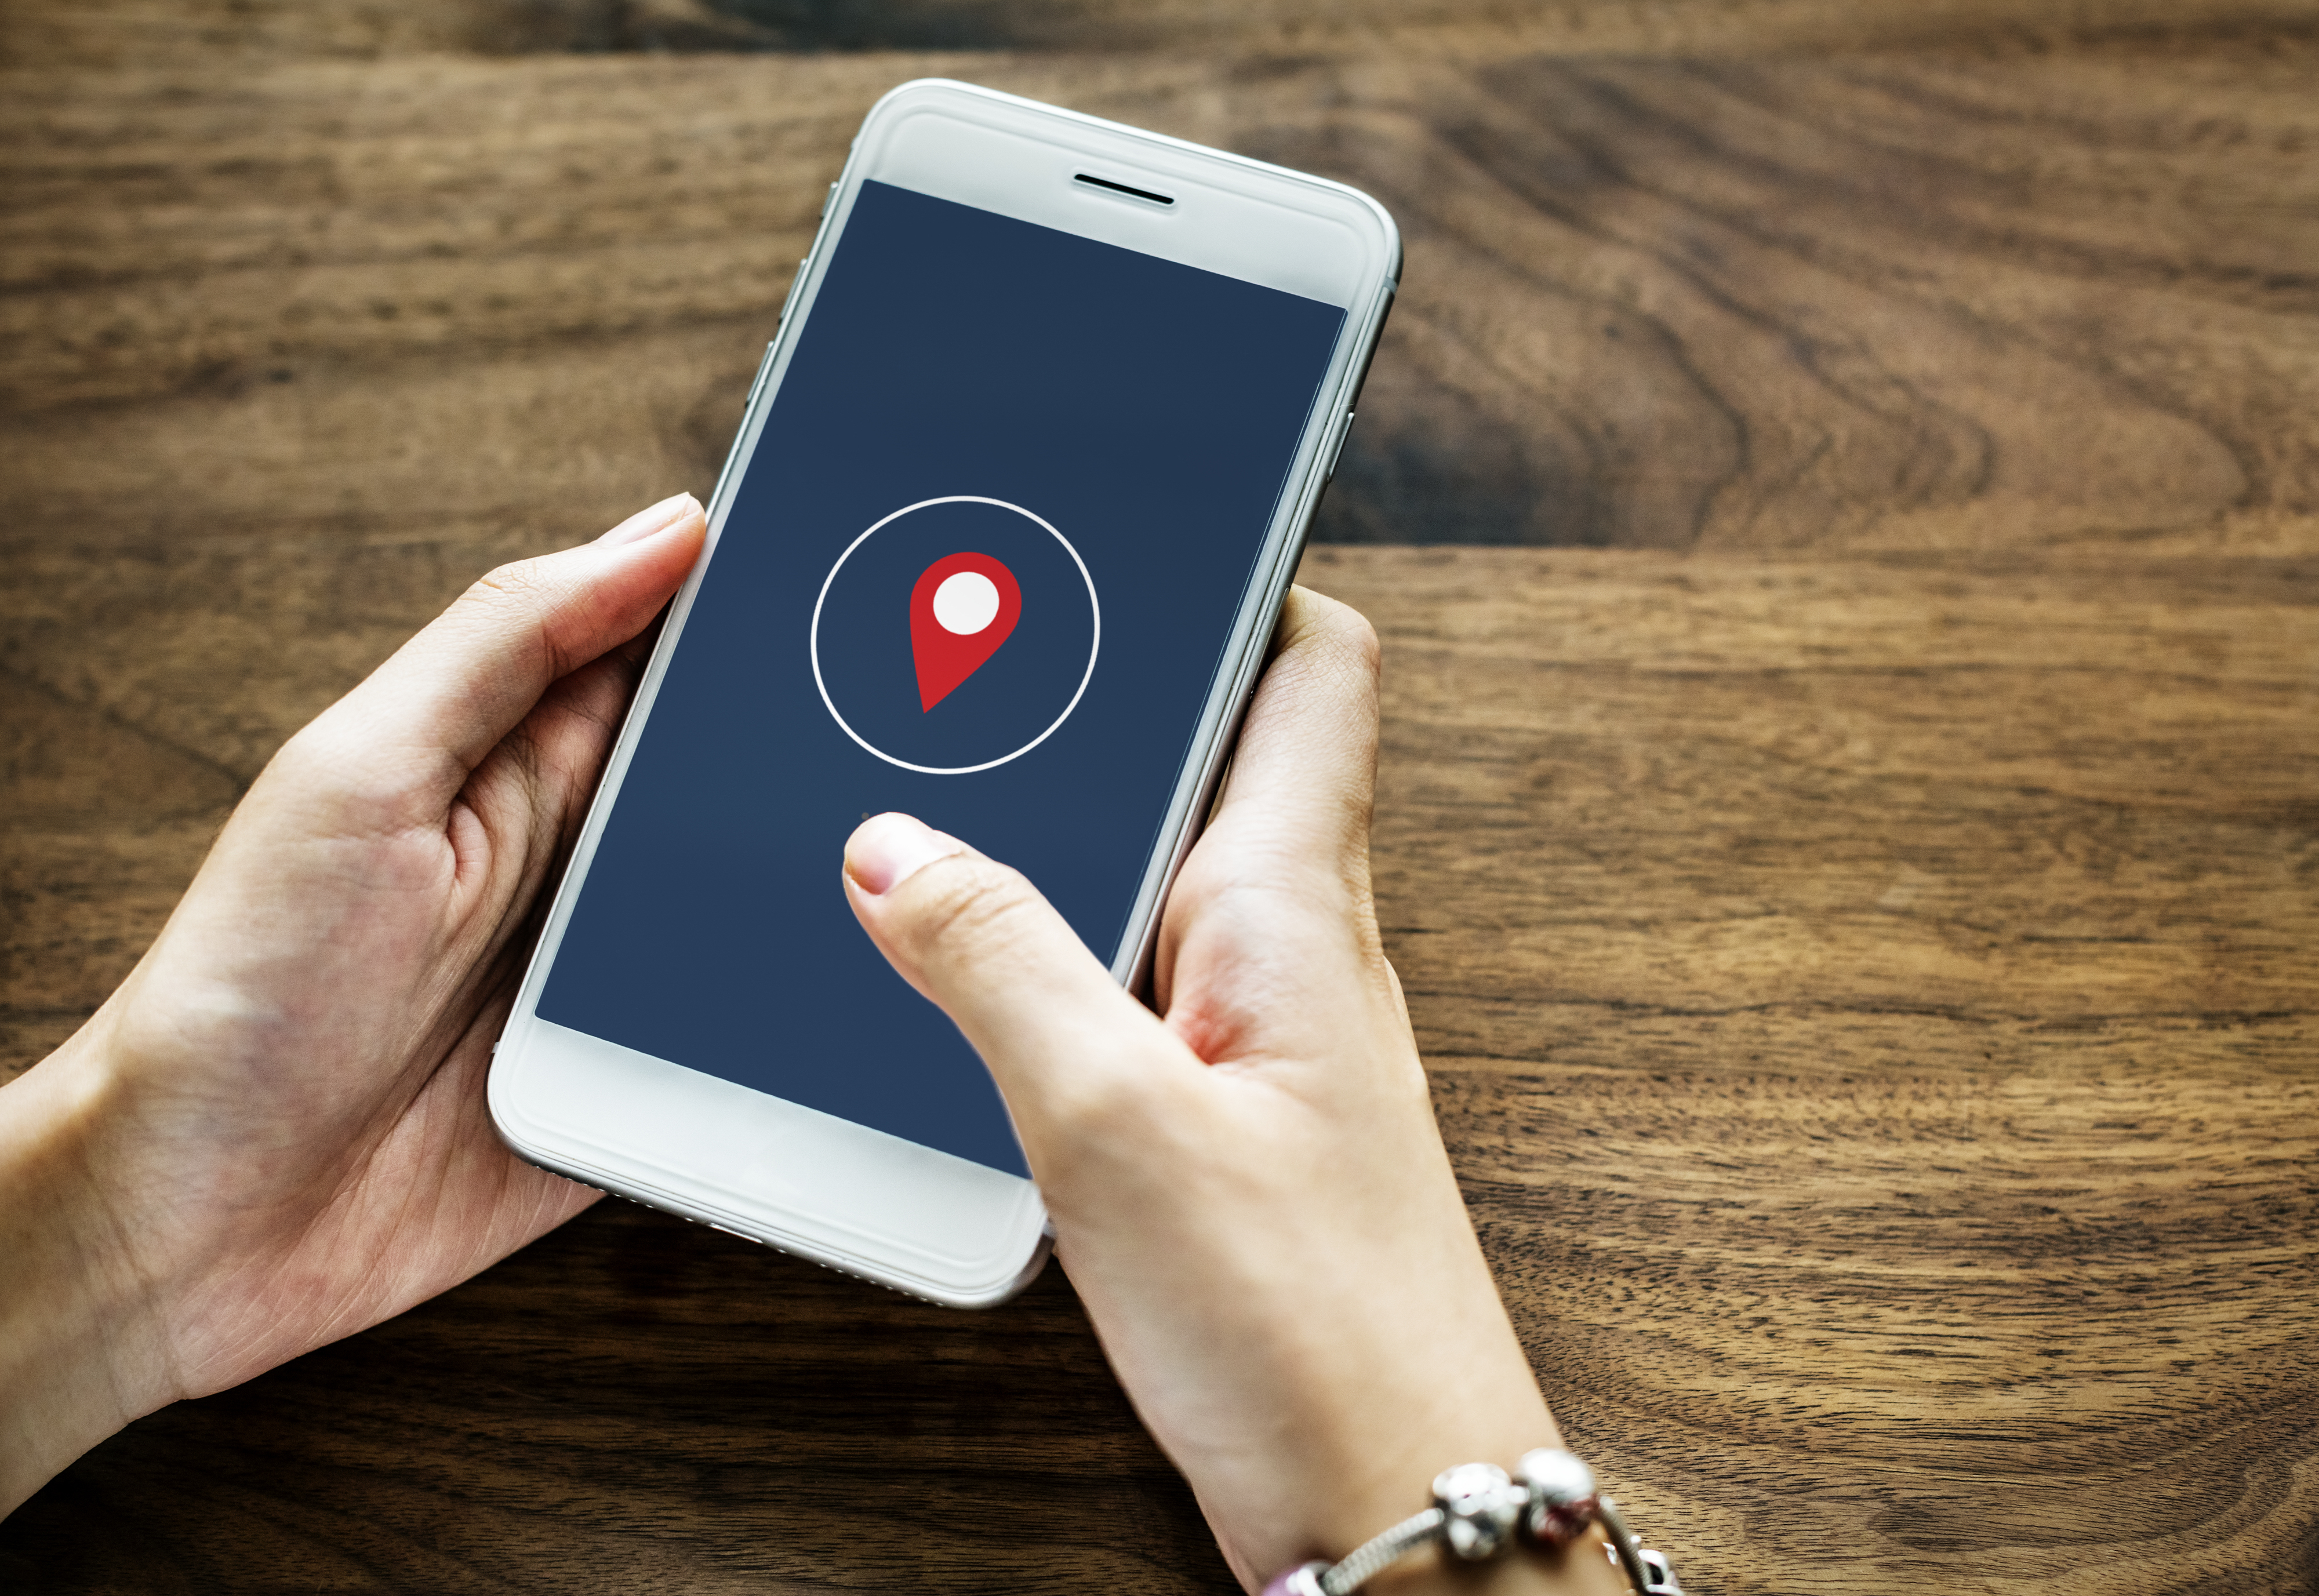
associate, business, cellphone, communication, connection, display, hand, hands, hobby, internet, person, phone, screen, smartphone, social, socialize, mobile phone, gadget, electronic device, communication device, technology, product, cellular network, finger, portable communications device, feature phone, electronics, telephone, mobile device